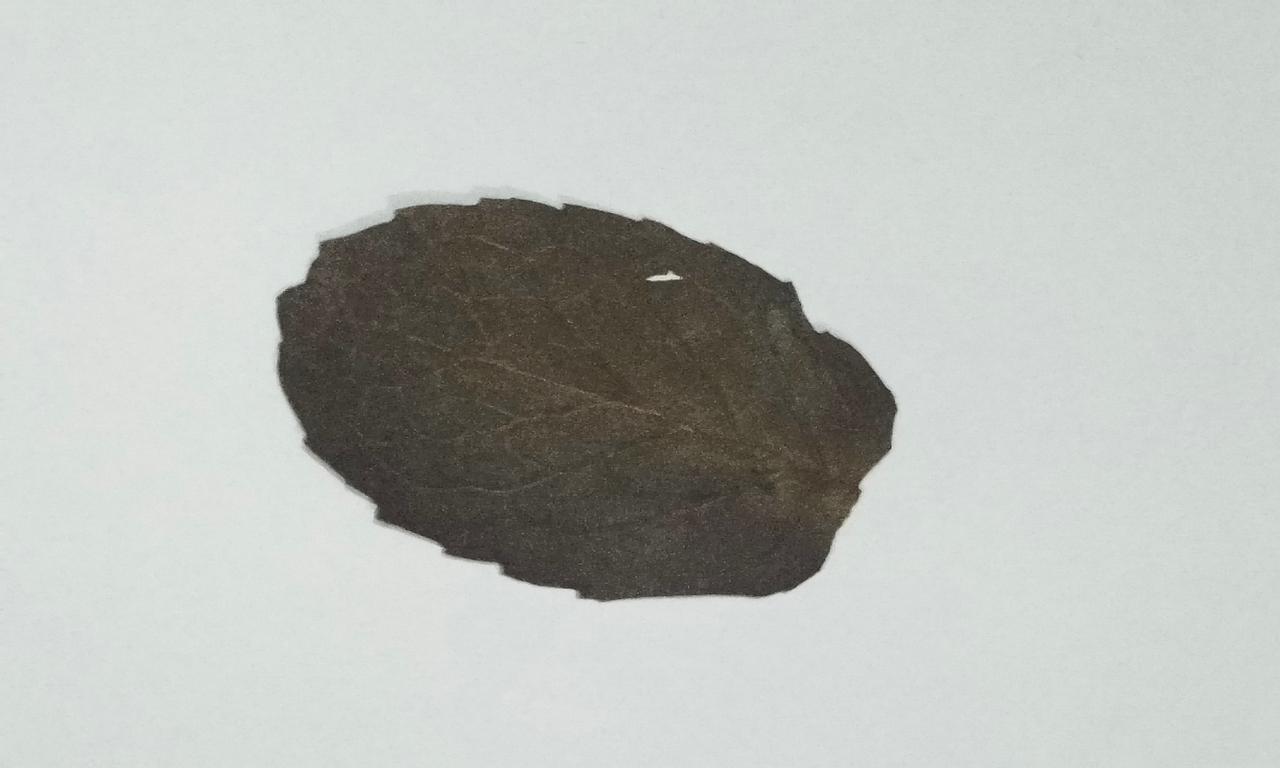
Label: Dried